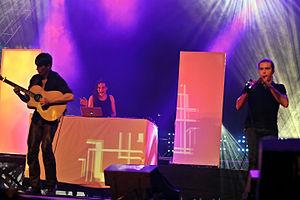
Plantec en fest-noz lors du festival Yaouank le 21 novembre 2015 au Parc des Expositions de Rennes.